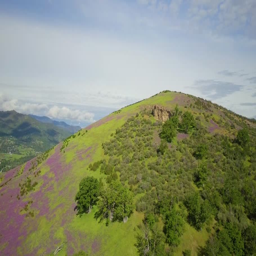
flowers on a green forested hill in the spring season